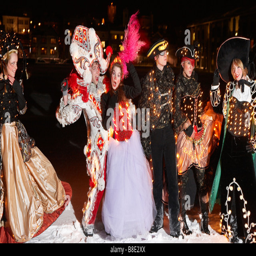
people dressed in costumes with lights during festival